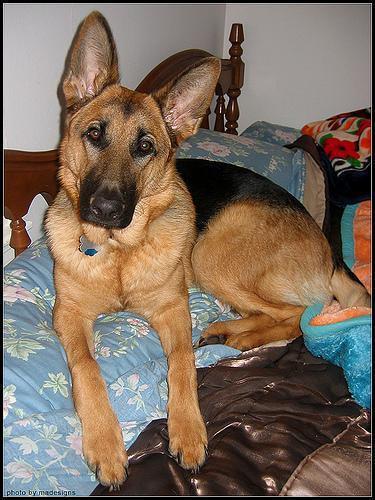
German_shepherd